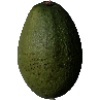
Label: Avocado 1